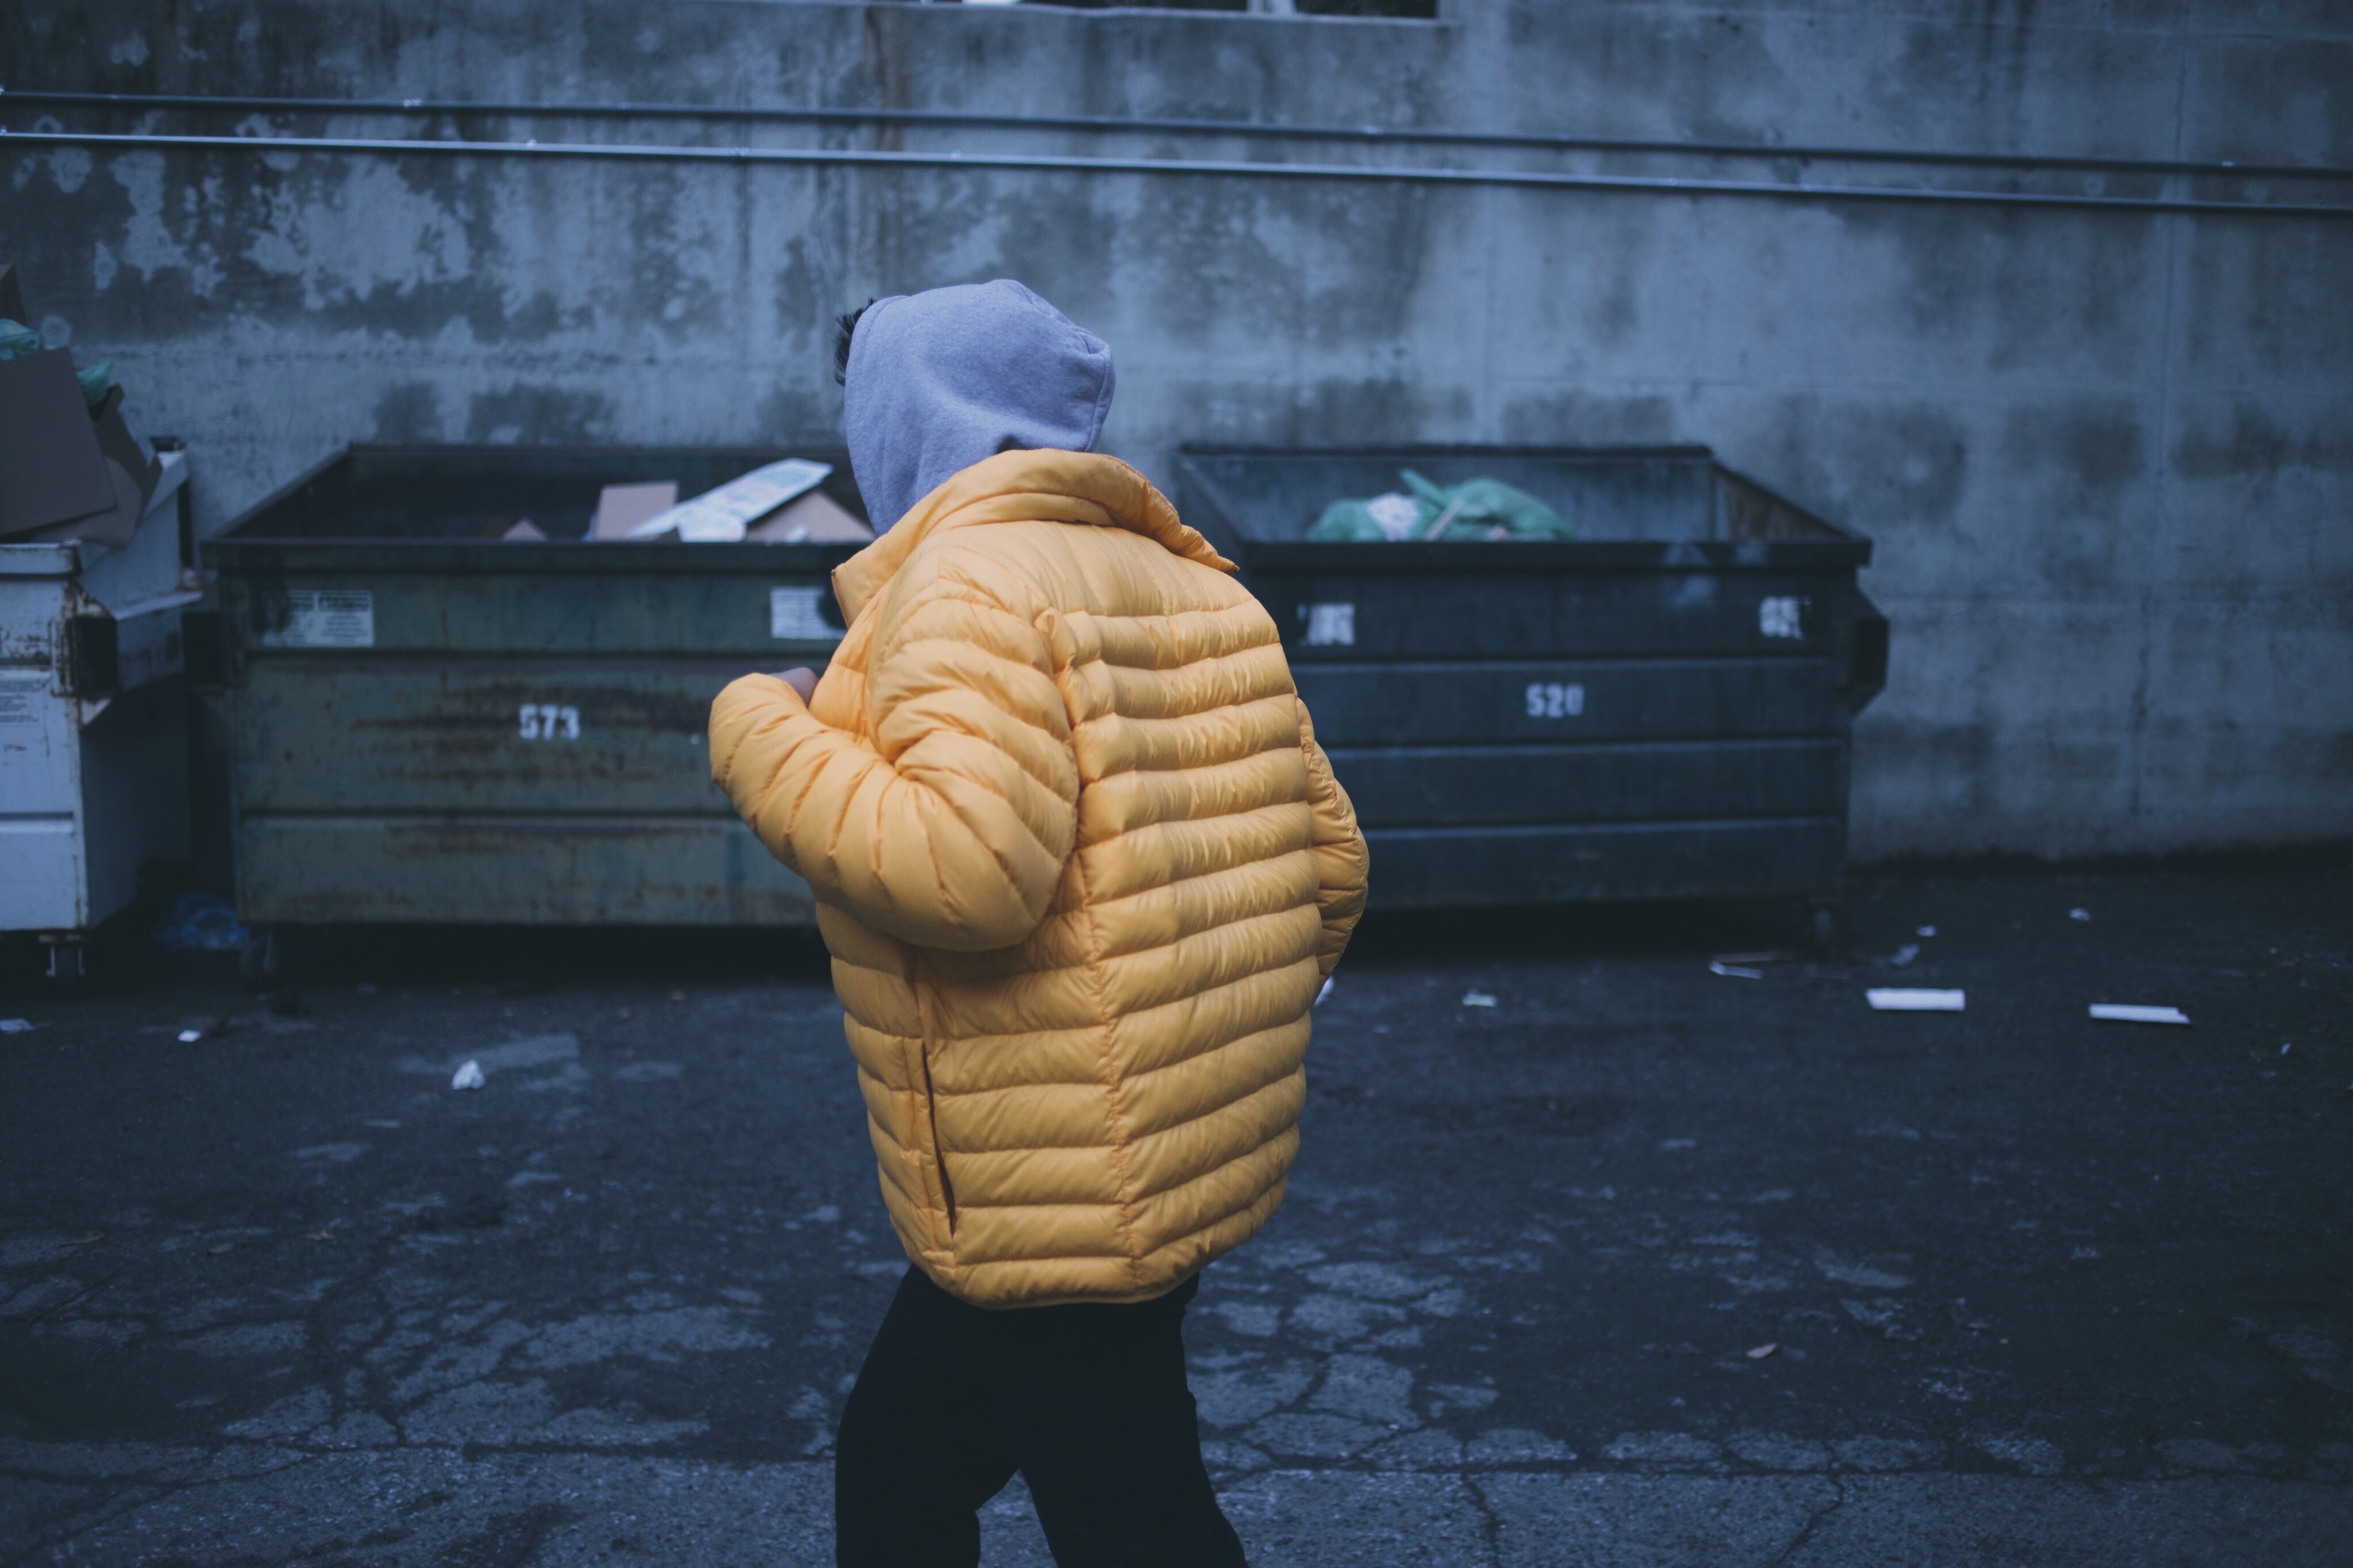
light, night, building, alley, spooky, urban, downtown, statue, color, darkness, blue, alleyway, illuminated, outdoors, sculpture, temple, creepy, garbage, dangerous, screenshot, dumpsters